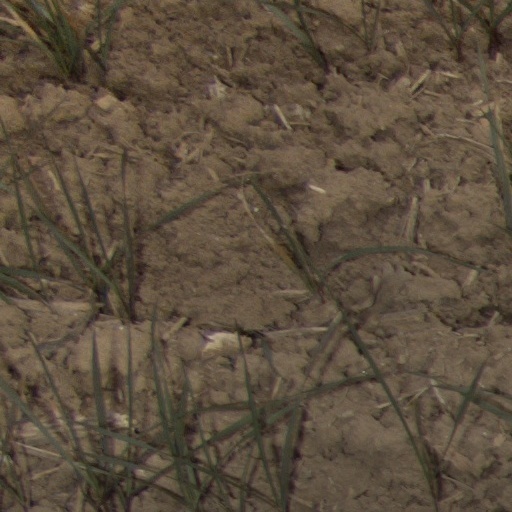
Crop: wheat